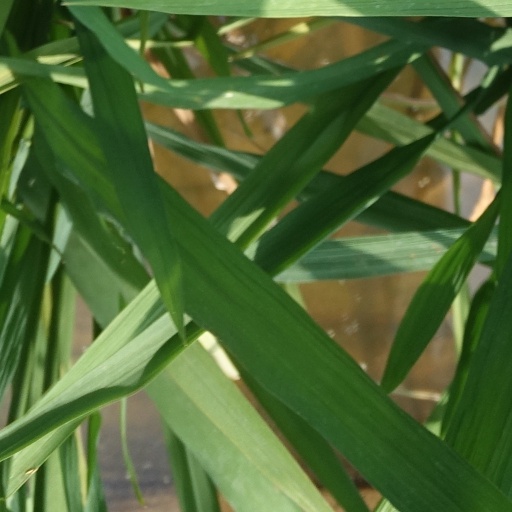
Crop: rice